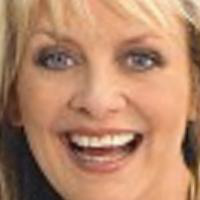
Age group: age 41-55